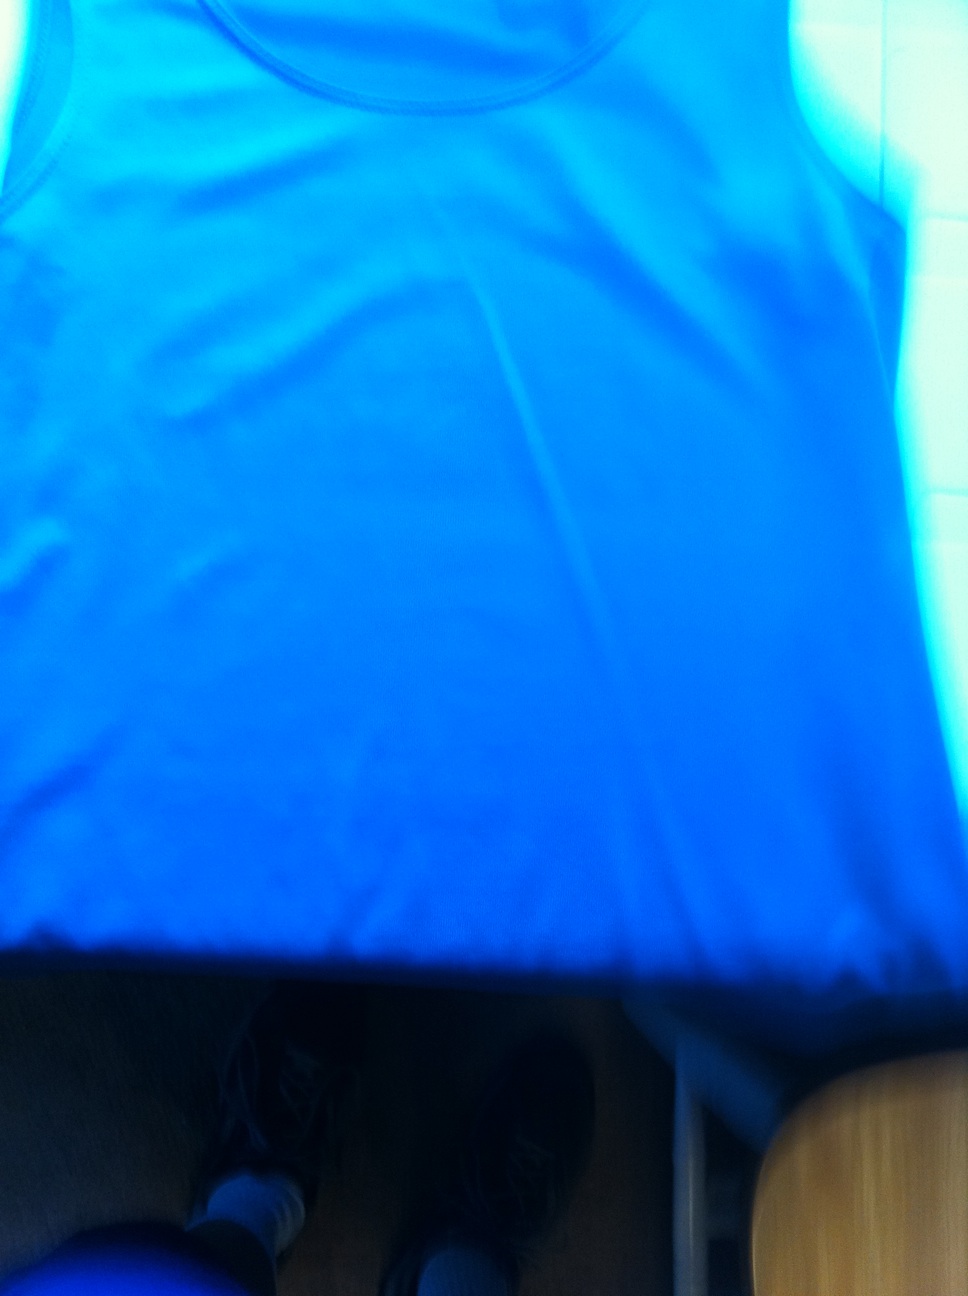Question: What color is this, please?
Answer: blue